Virginia Ruano Pascual

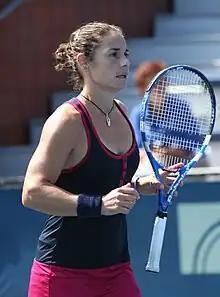
At the 2009 US Open

Virginia Ruano Pascual (born 21 September 1973) is a Spanish former professional tennis player. She had moderate success in singles, winning three WTA Tour titles as well as reaching two major quarterfinals and a top-30 ranking, but she had been far more successful in doubles.